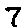
Label: 7